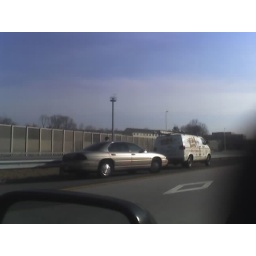
Unmarked officer on HOV in white shirt and blue tie!